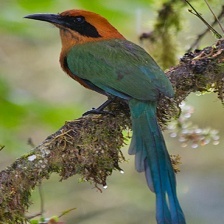
Species: RUFUOS MOTMOT
Scientific name: BARYPHTHENGUS MARTII